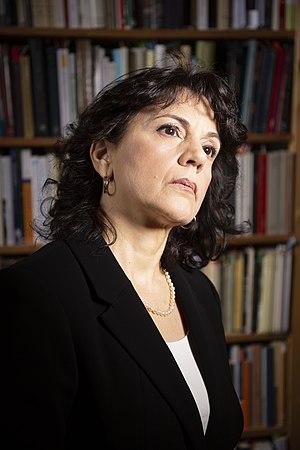
Donatella Di Cesare est une philosophe, essayiste et éditorialiste italienne. Elle enseigne la Philosophie théorétique à l’Université de Rome « La Sapienza ». Elle est l'une des voix les plus significatives de la pensée critique en Italie.